Amblypygi

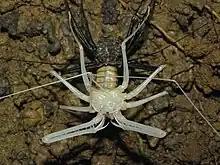
An amblypygid molting

Courtship involves the male depositing stalked spermatophores, which have one or more sperm masses at the tip, onto the ground, and using his pedipalps to guide the female over them. She gathers the sperm and lays fertilized eggs into a sac carried under the abdomen, or opisthosoma. When the young hatch, they climb up onto the mother's back; any which fall off before their first molt will not survive.